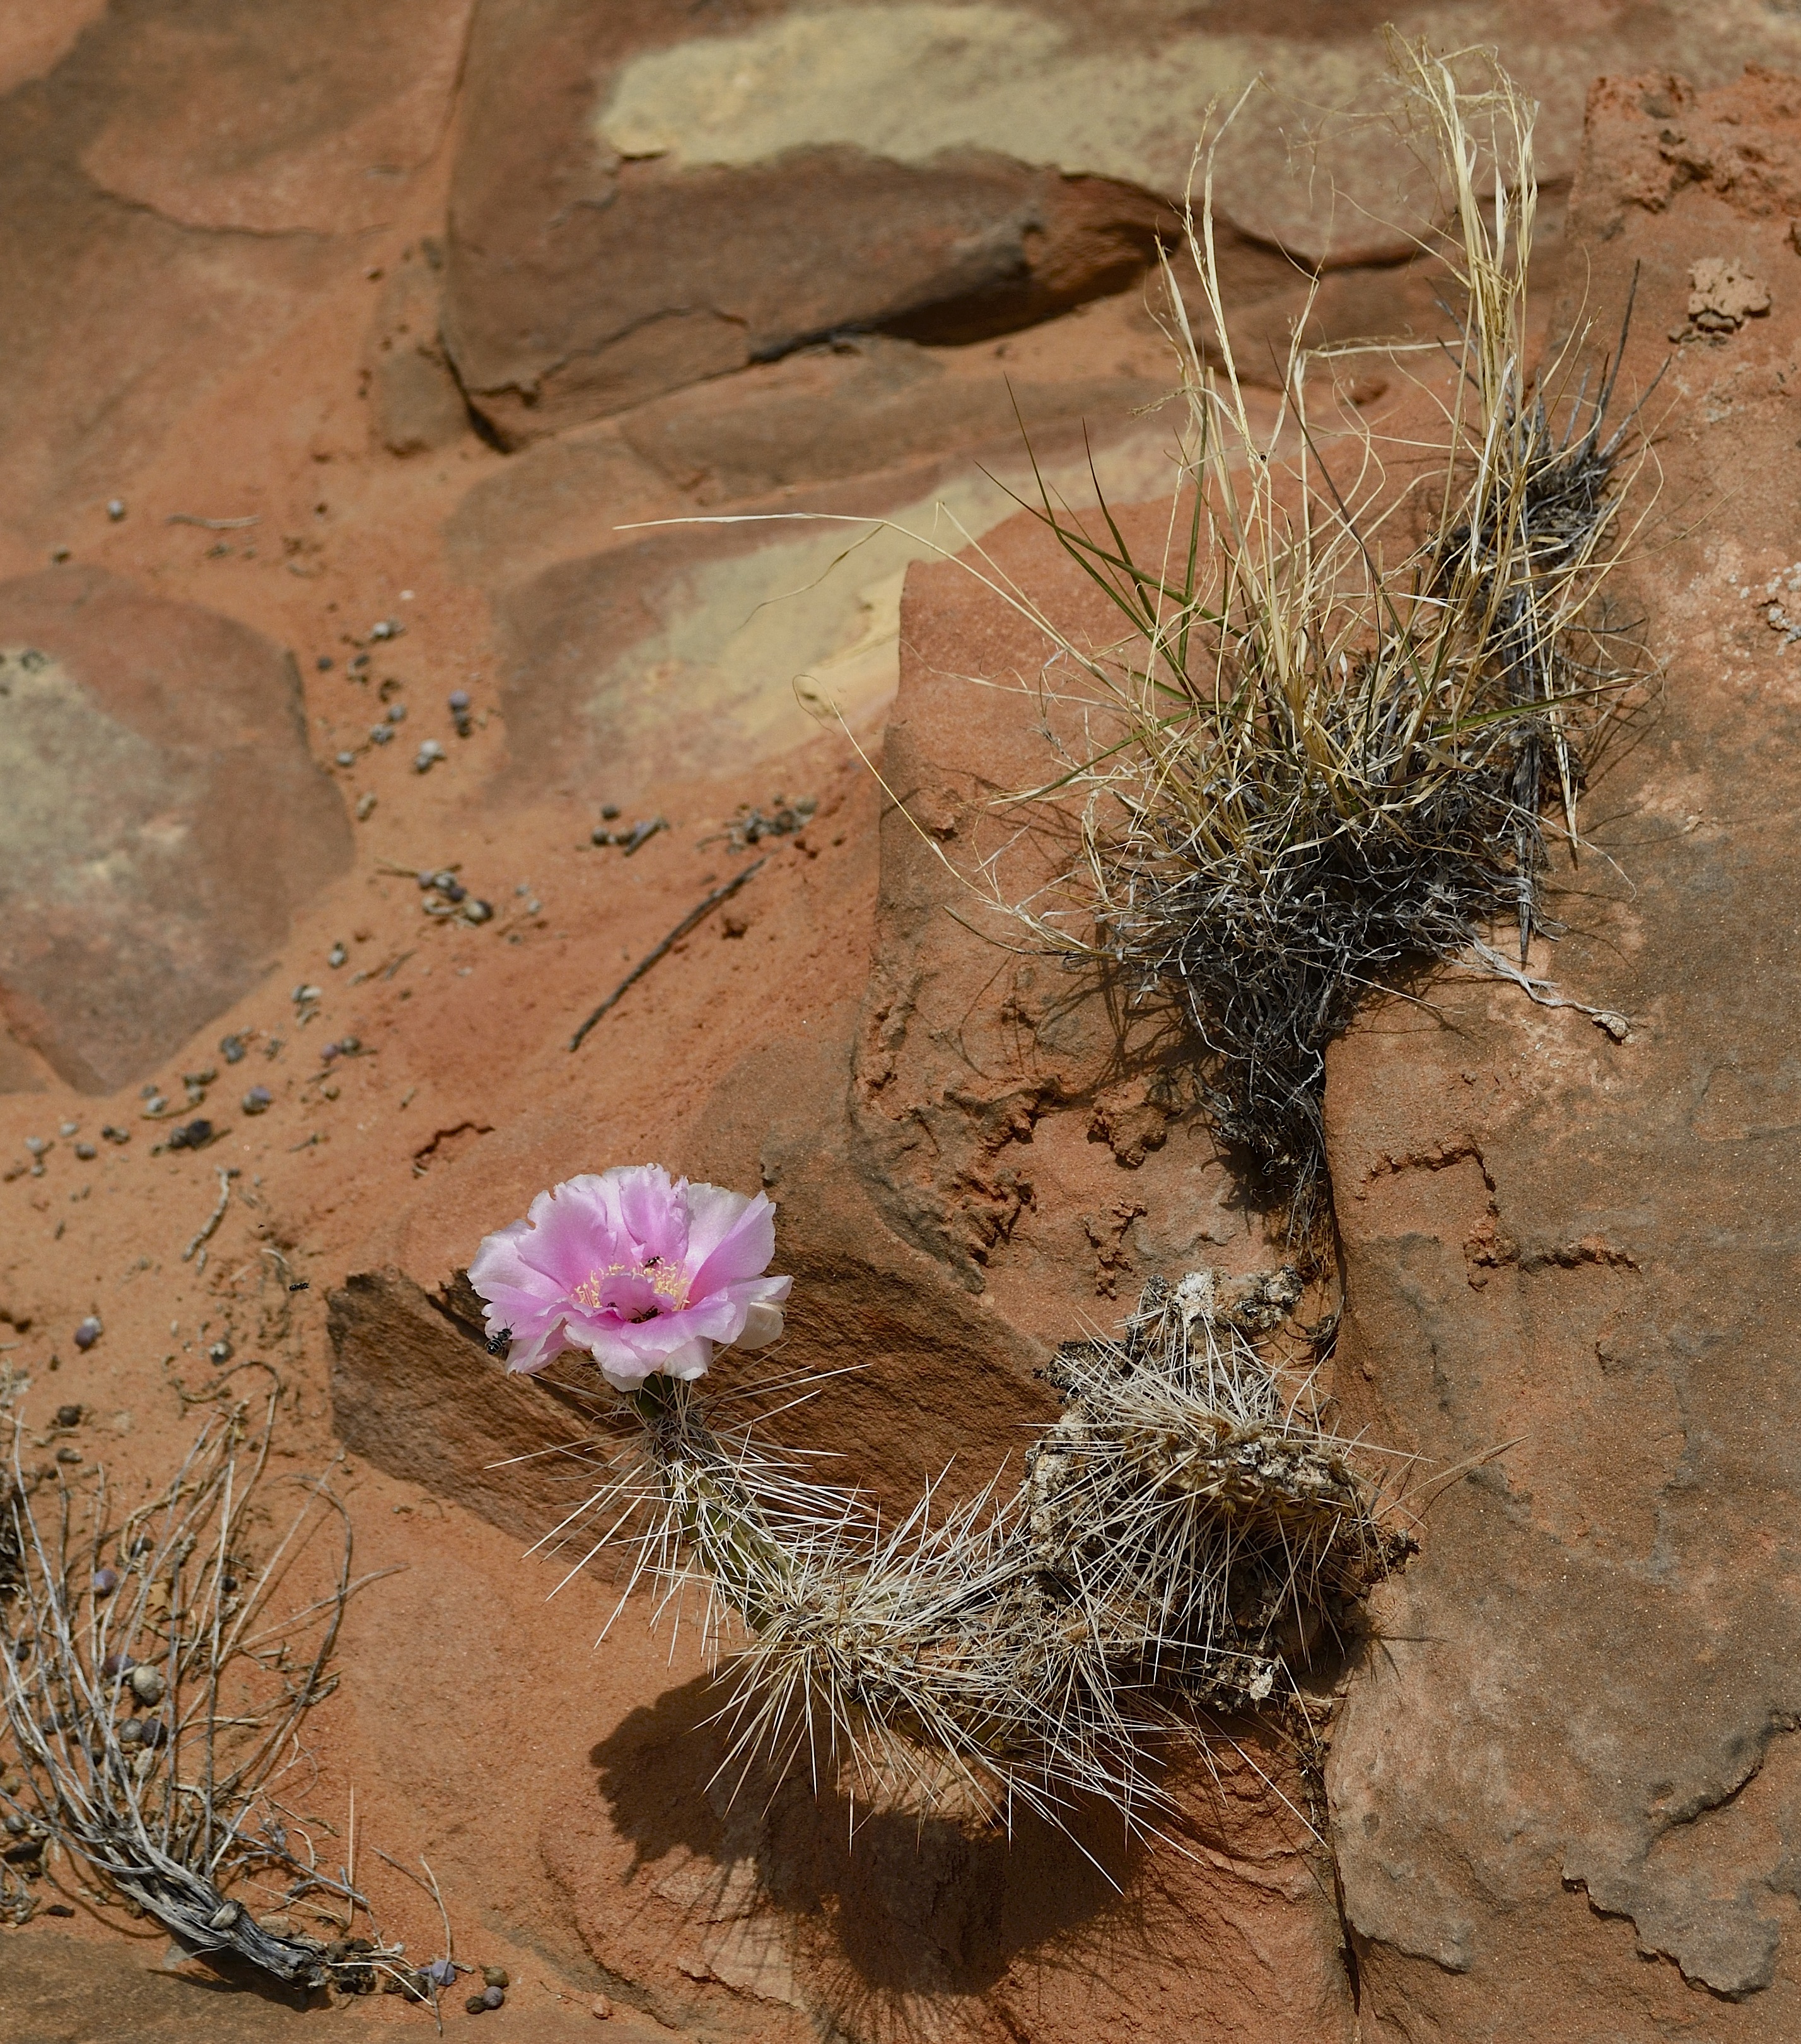
tree, rock, plant, leaf, flower, soil, botany, flora, material, painting, art, geology, grass family